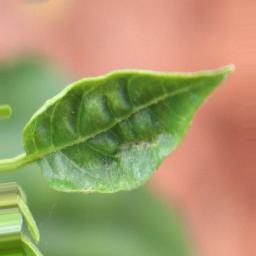
Label: mites_and_trips